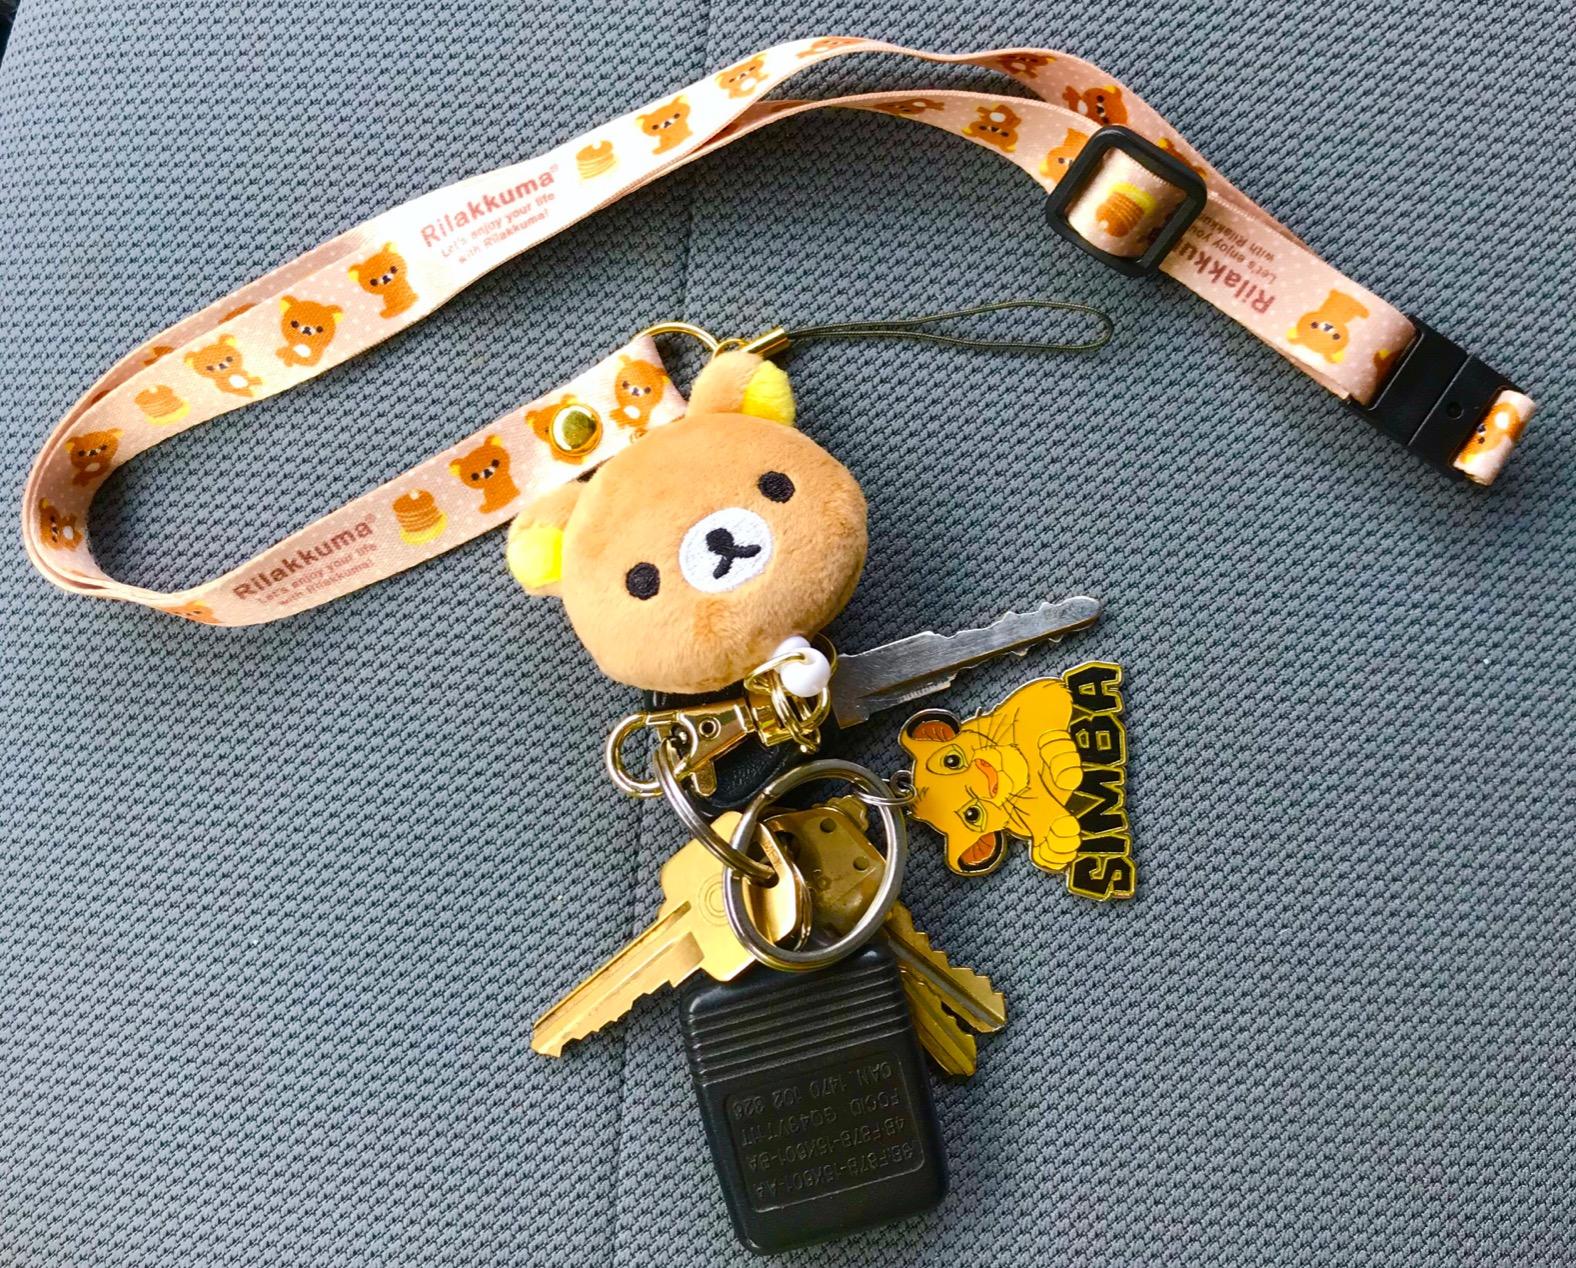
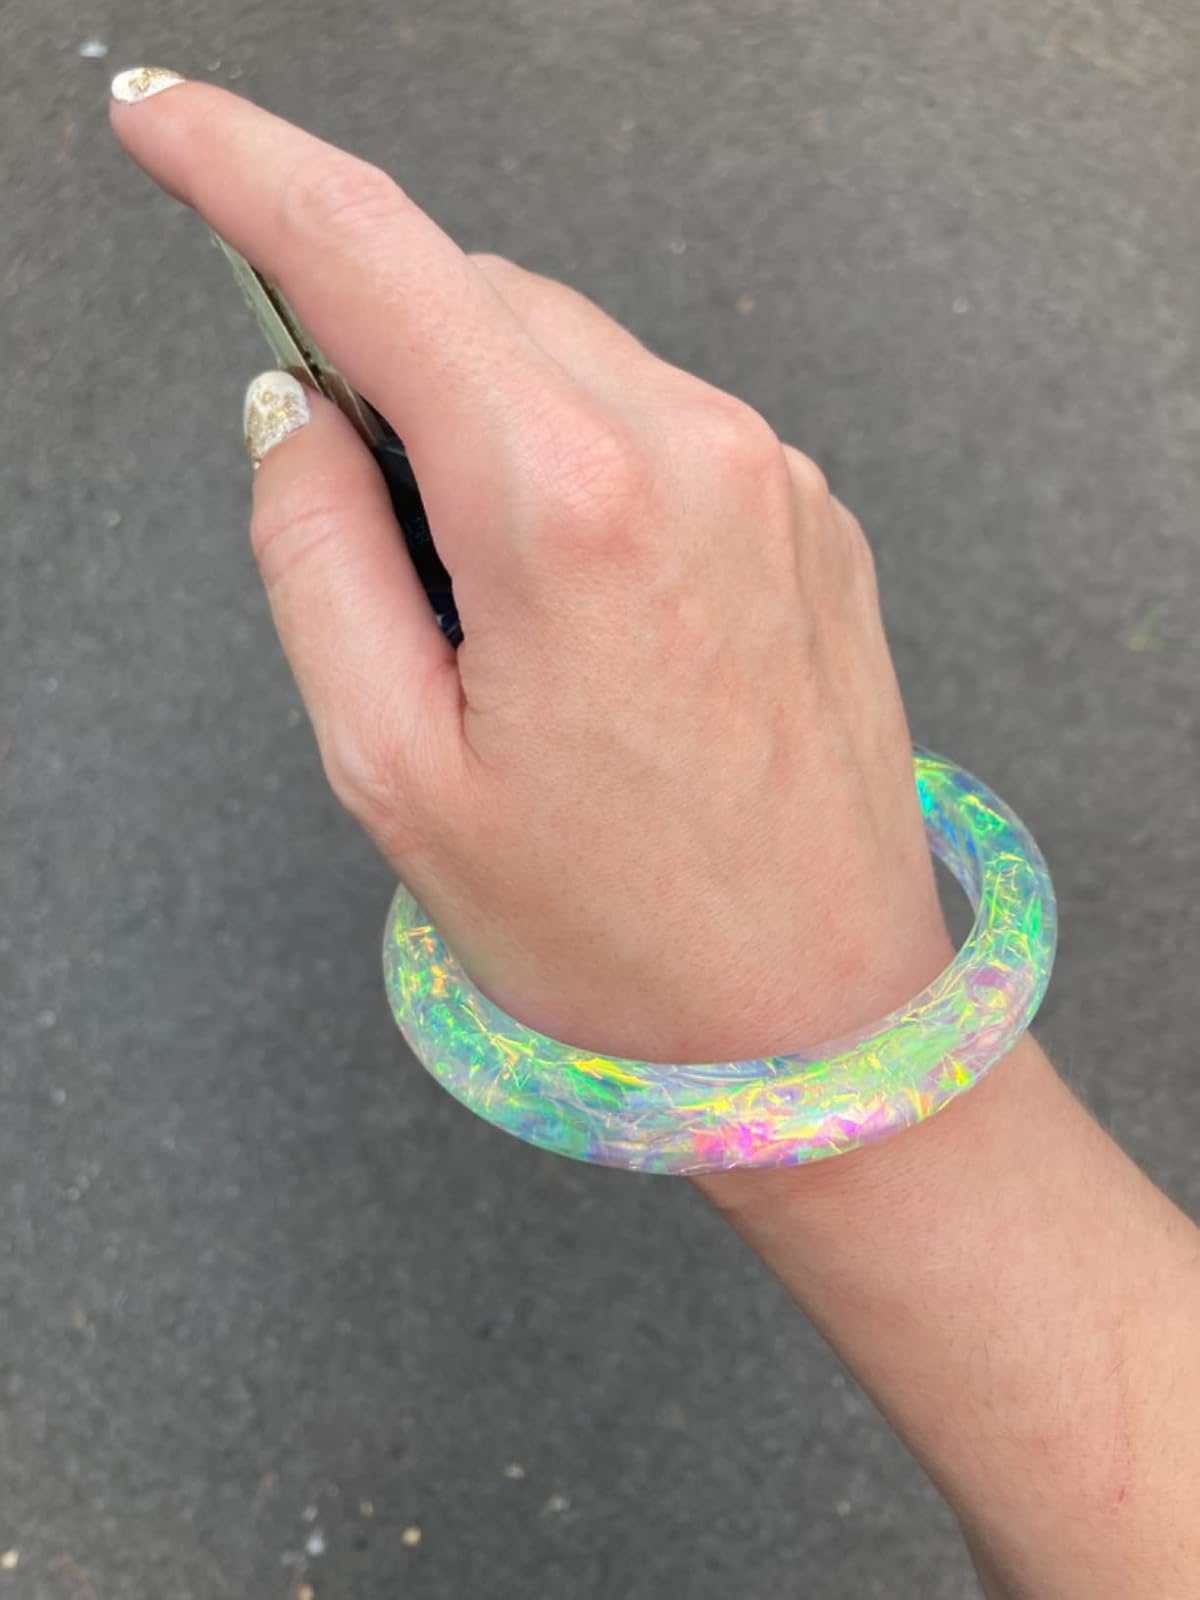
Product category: accessories_keychain
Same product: no